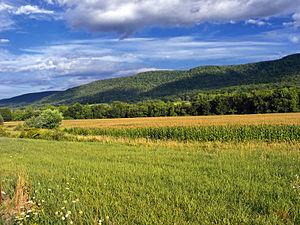
Leroy Township est un township, situé dans le comté de Bradford, en Pennsylvanie, aux États-Unis. En 2010, il comptait une population de 718 habitants.